Pacific spiny dogfish

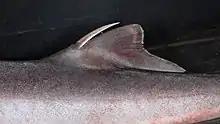
Pacific spiny dogfish's venomous fin

Another specific characteristic of this type of shark is the structure of their fins. Although the Pacific spiny dogfish does not have an anal fin, they have a special fin instead. Relating to their name, the spiny dogfish have two spines that are in front of each dorsal fin. The use of two spines on the outer body have been proven for the use of protection against enemies such as other sharks, humans, and even whales. The two fins are known for their venomous nature, although the nature of the venom has not been well studied. This is where the name "spiny" comes into play due to the thornlike spines that are in front of each dorsal fin. The shark forms into a curled up ball and then attacks its predators.